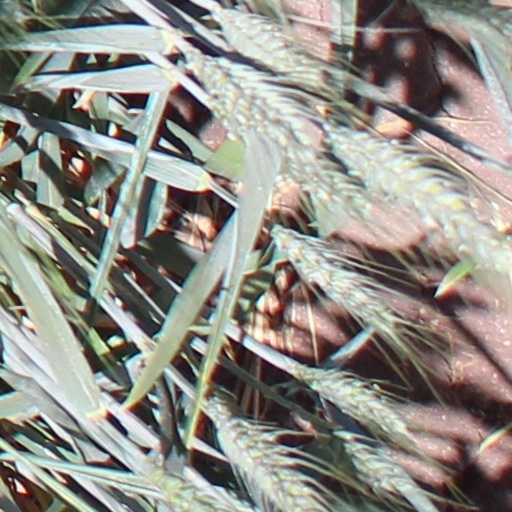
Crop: wheat